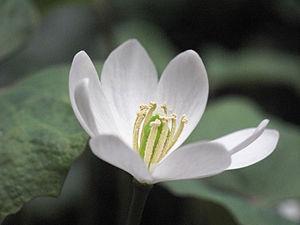
Dans la nomenclature biologique, il est accepté que le nom binominal d'une espèce soit choisi en l'honneur d'une personne. Ne sont pas ici listées les trop nombreuses espèces devant leur nom à un zoologiste.